Nallavan Vazhvan

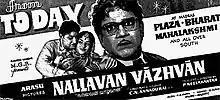
Theatrical release poster

Nallavan Vazhvan is a 1961 Indian Tamil-language crime thriller film produced and directed by P. Neelakantan. The film stars M. G. Ramachandran and Rajasulochana. It revolves around a man who is sentenced to death on false charges, and escapes from prison to clear his name.